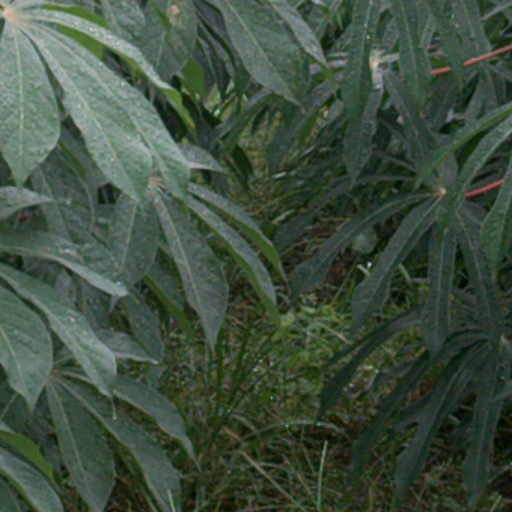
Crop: cassava